Liam Plunkett

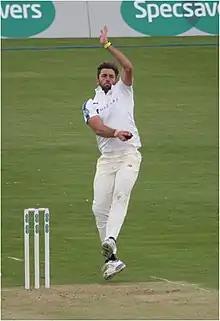
Plunkett bowling for Yorkshire CCC in 2017

Plunkett started his career with Durham, making his debut for the senior side in 2003 having played for the club's academy. He took 19 first-class wickets in his debut season, followed by 31 in his second. In 2005 he improved his bowling in the limited overs form of the game, averaging 29.10 and taking 19 wickets. In 2006 he averaged 27.15 in the County Championship as his reputation grew. He remained consistent in the County Championship in 2007, averaging just over 30.